SureThing

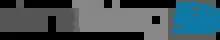
SureThing logo

SureThing is a line of label printing software created by MicroVision Development.